Northern Isles

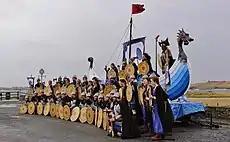
Jarl squad for the South Mainland Up Helly Aa, one of several of Shetland's Viking fire festivals.

Orkney and Shetland have significant wind and marine energy resources, and renewable energy has recently come into prominence. The European Marine Energy Centre is a Scottish Government–backed research facility that has installed a wave testing system at Billia Croo on the Orkney Mainland and a tidal power testing station on the island of Eday. This has been described as "the first of its kind in the world set up to provide developers of wave and tidal energy devices with a purpose-built performance testing facility." Billia Croo also houses an experimental underwater data center run by Microsoft.